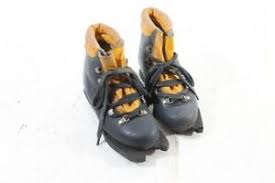
Waste category: shoes